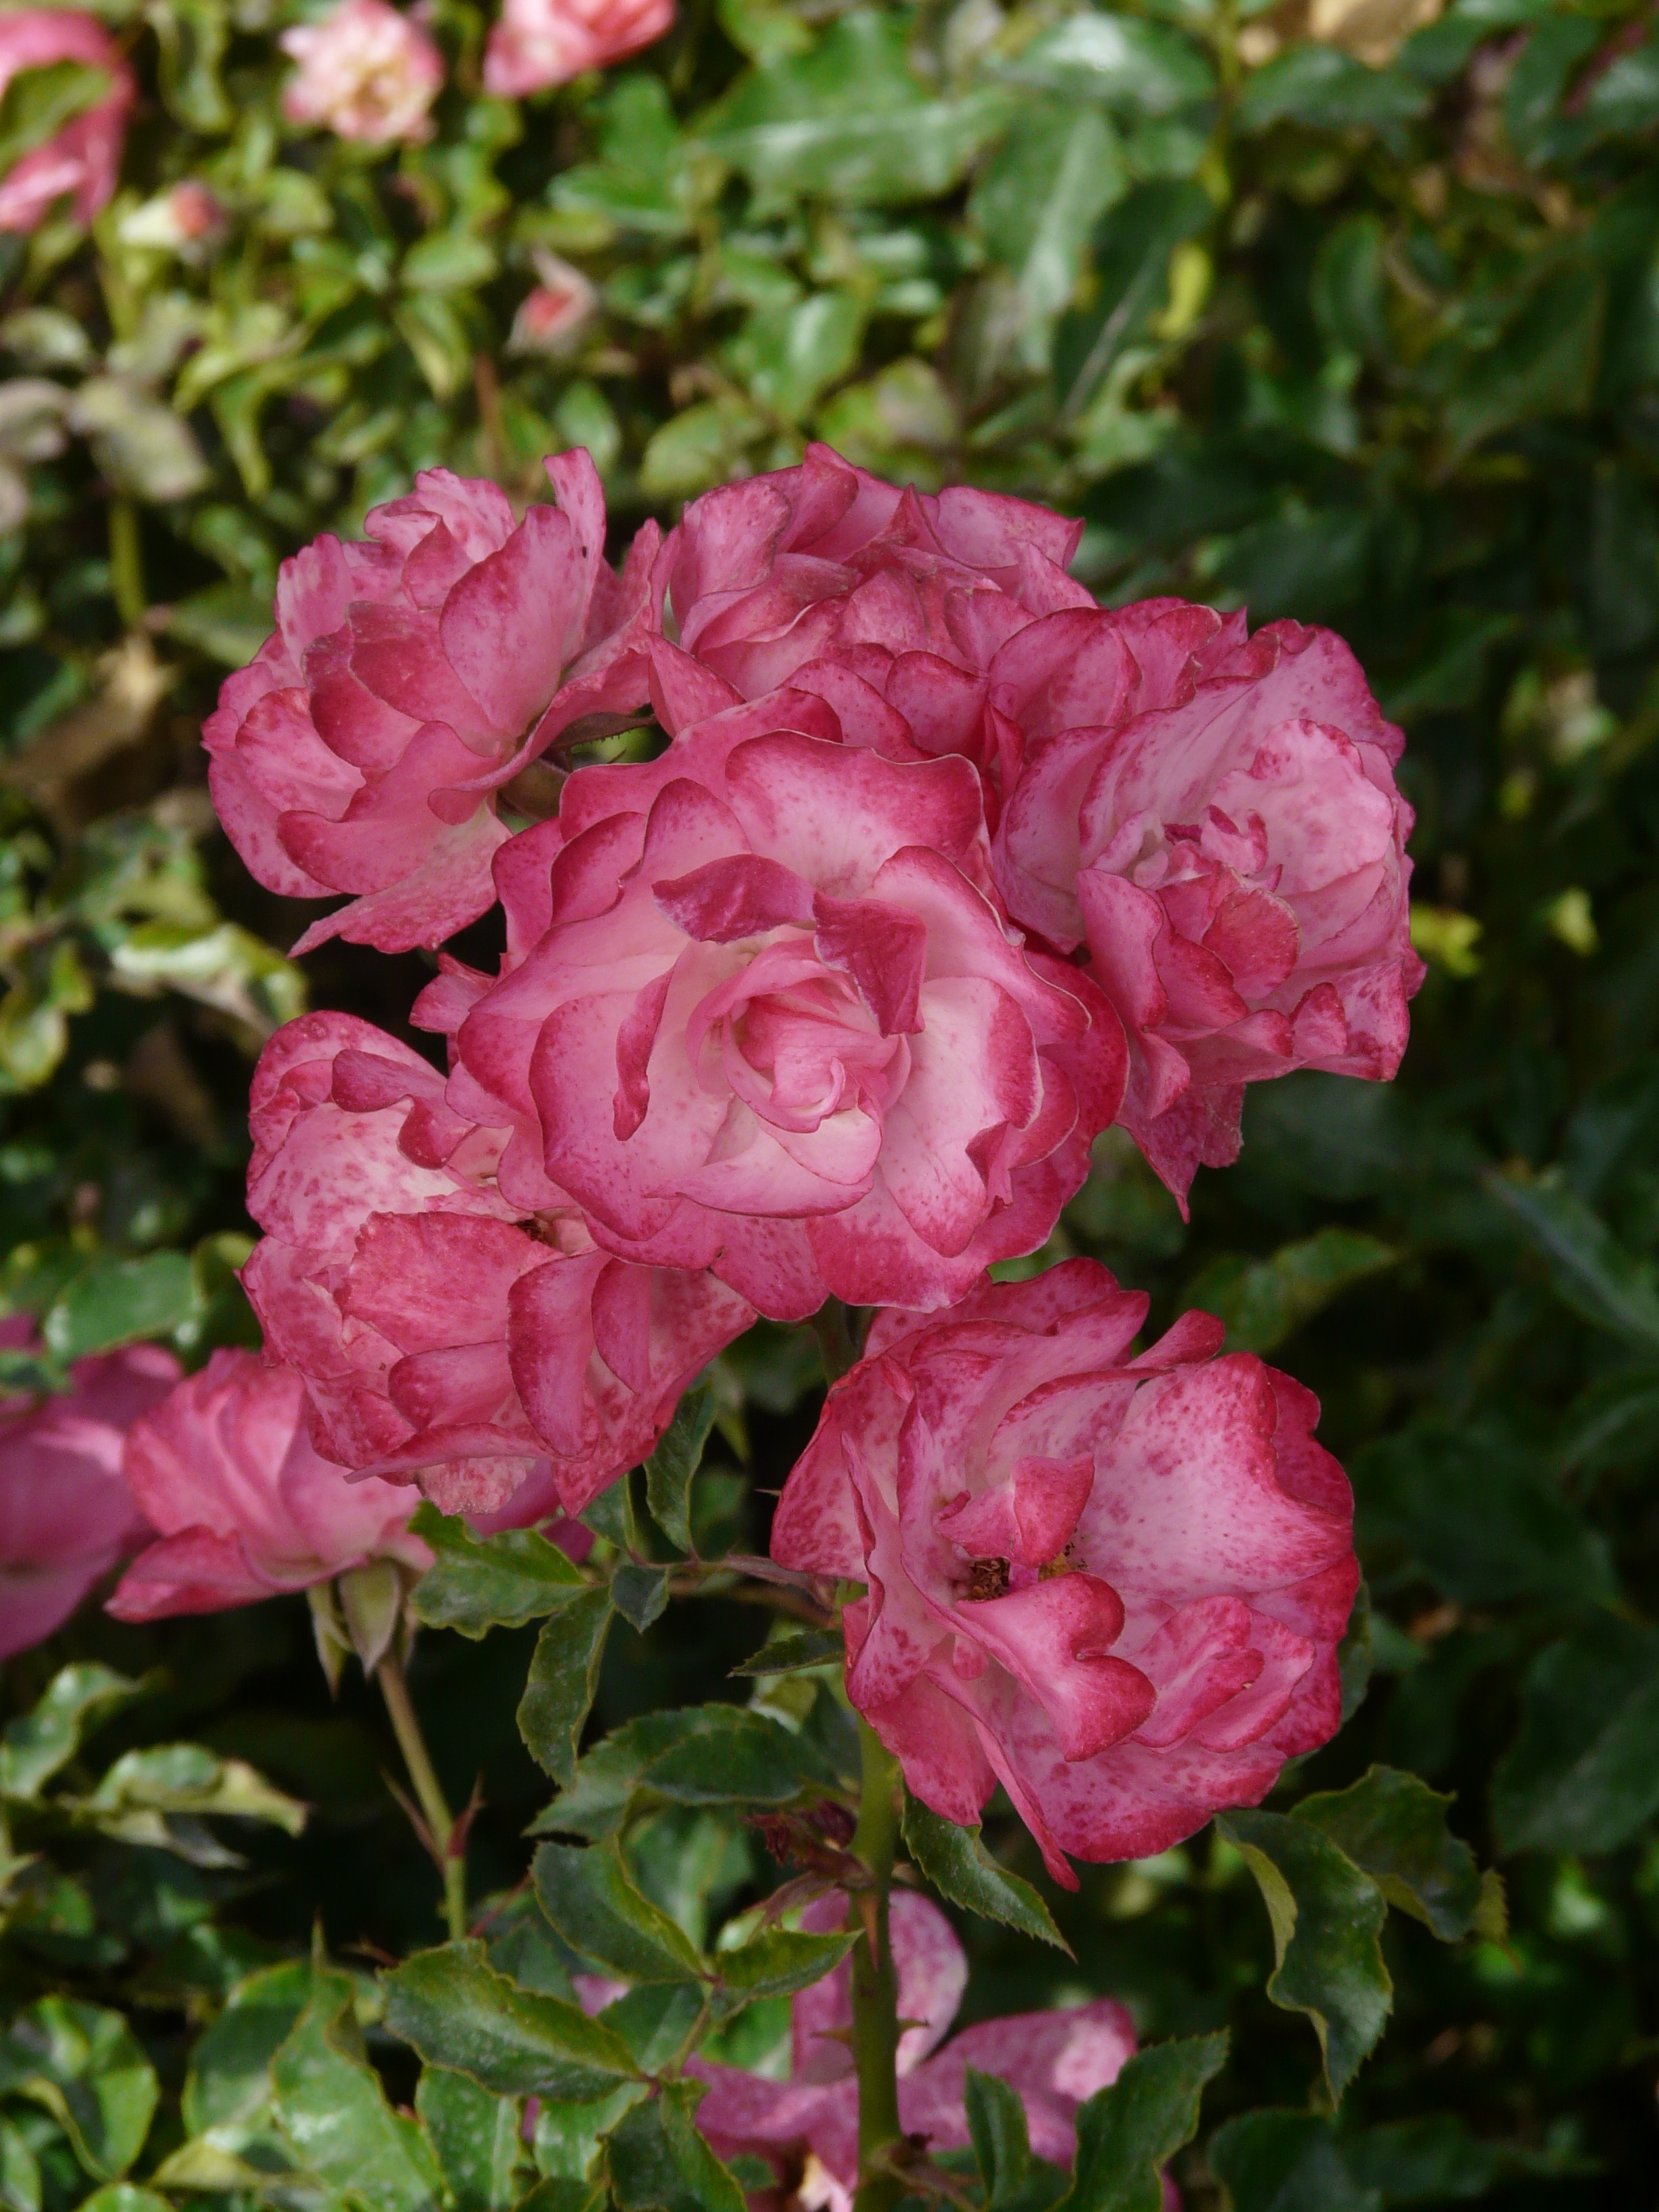
plant, flower, petal, bloom, rose, color, pink, flowers, roses, shrub, floribunda, speckled, flowering plant, garden roses, rose family, rosa rugosa, land plant, rosa centifolia, rose order, rosa gallica, rosa wichuraiana